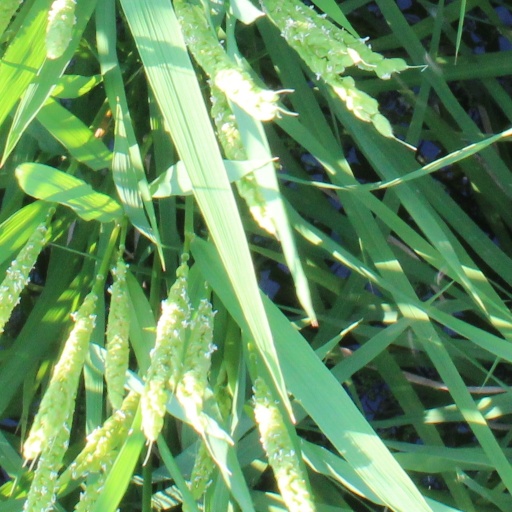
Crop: rice